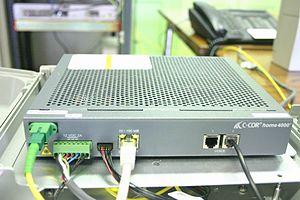
Auteur
Un réseau FTTH est un type de réseau de télécommunications physique qui permet notamment l'accès à internet à très haut débit et dans lequel la fibre optique se termine au domicile de l'abonné.
L'optical network unit est l'équipement utilisateur chargé de terminer la fibre optique dans un réseau d’accès à Internet de type FTTH. Il fait la conversion du signal optique en signal électrique.